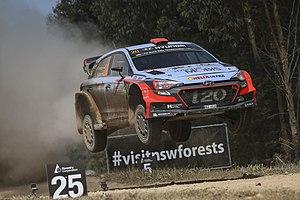
Le 25ᵉ Rallye d'Australie est la 14ᵉ manche du Championnat du monde des rallyes 2016.